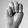
ASL letter: M